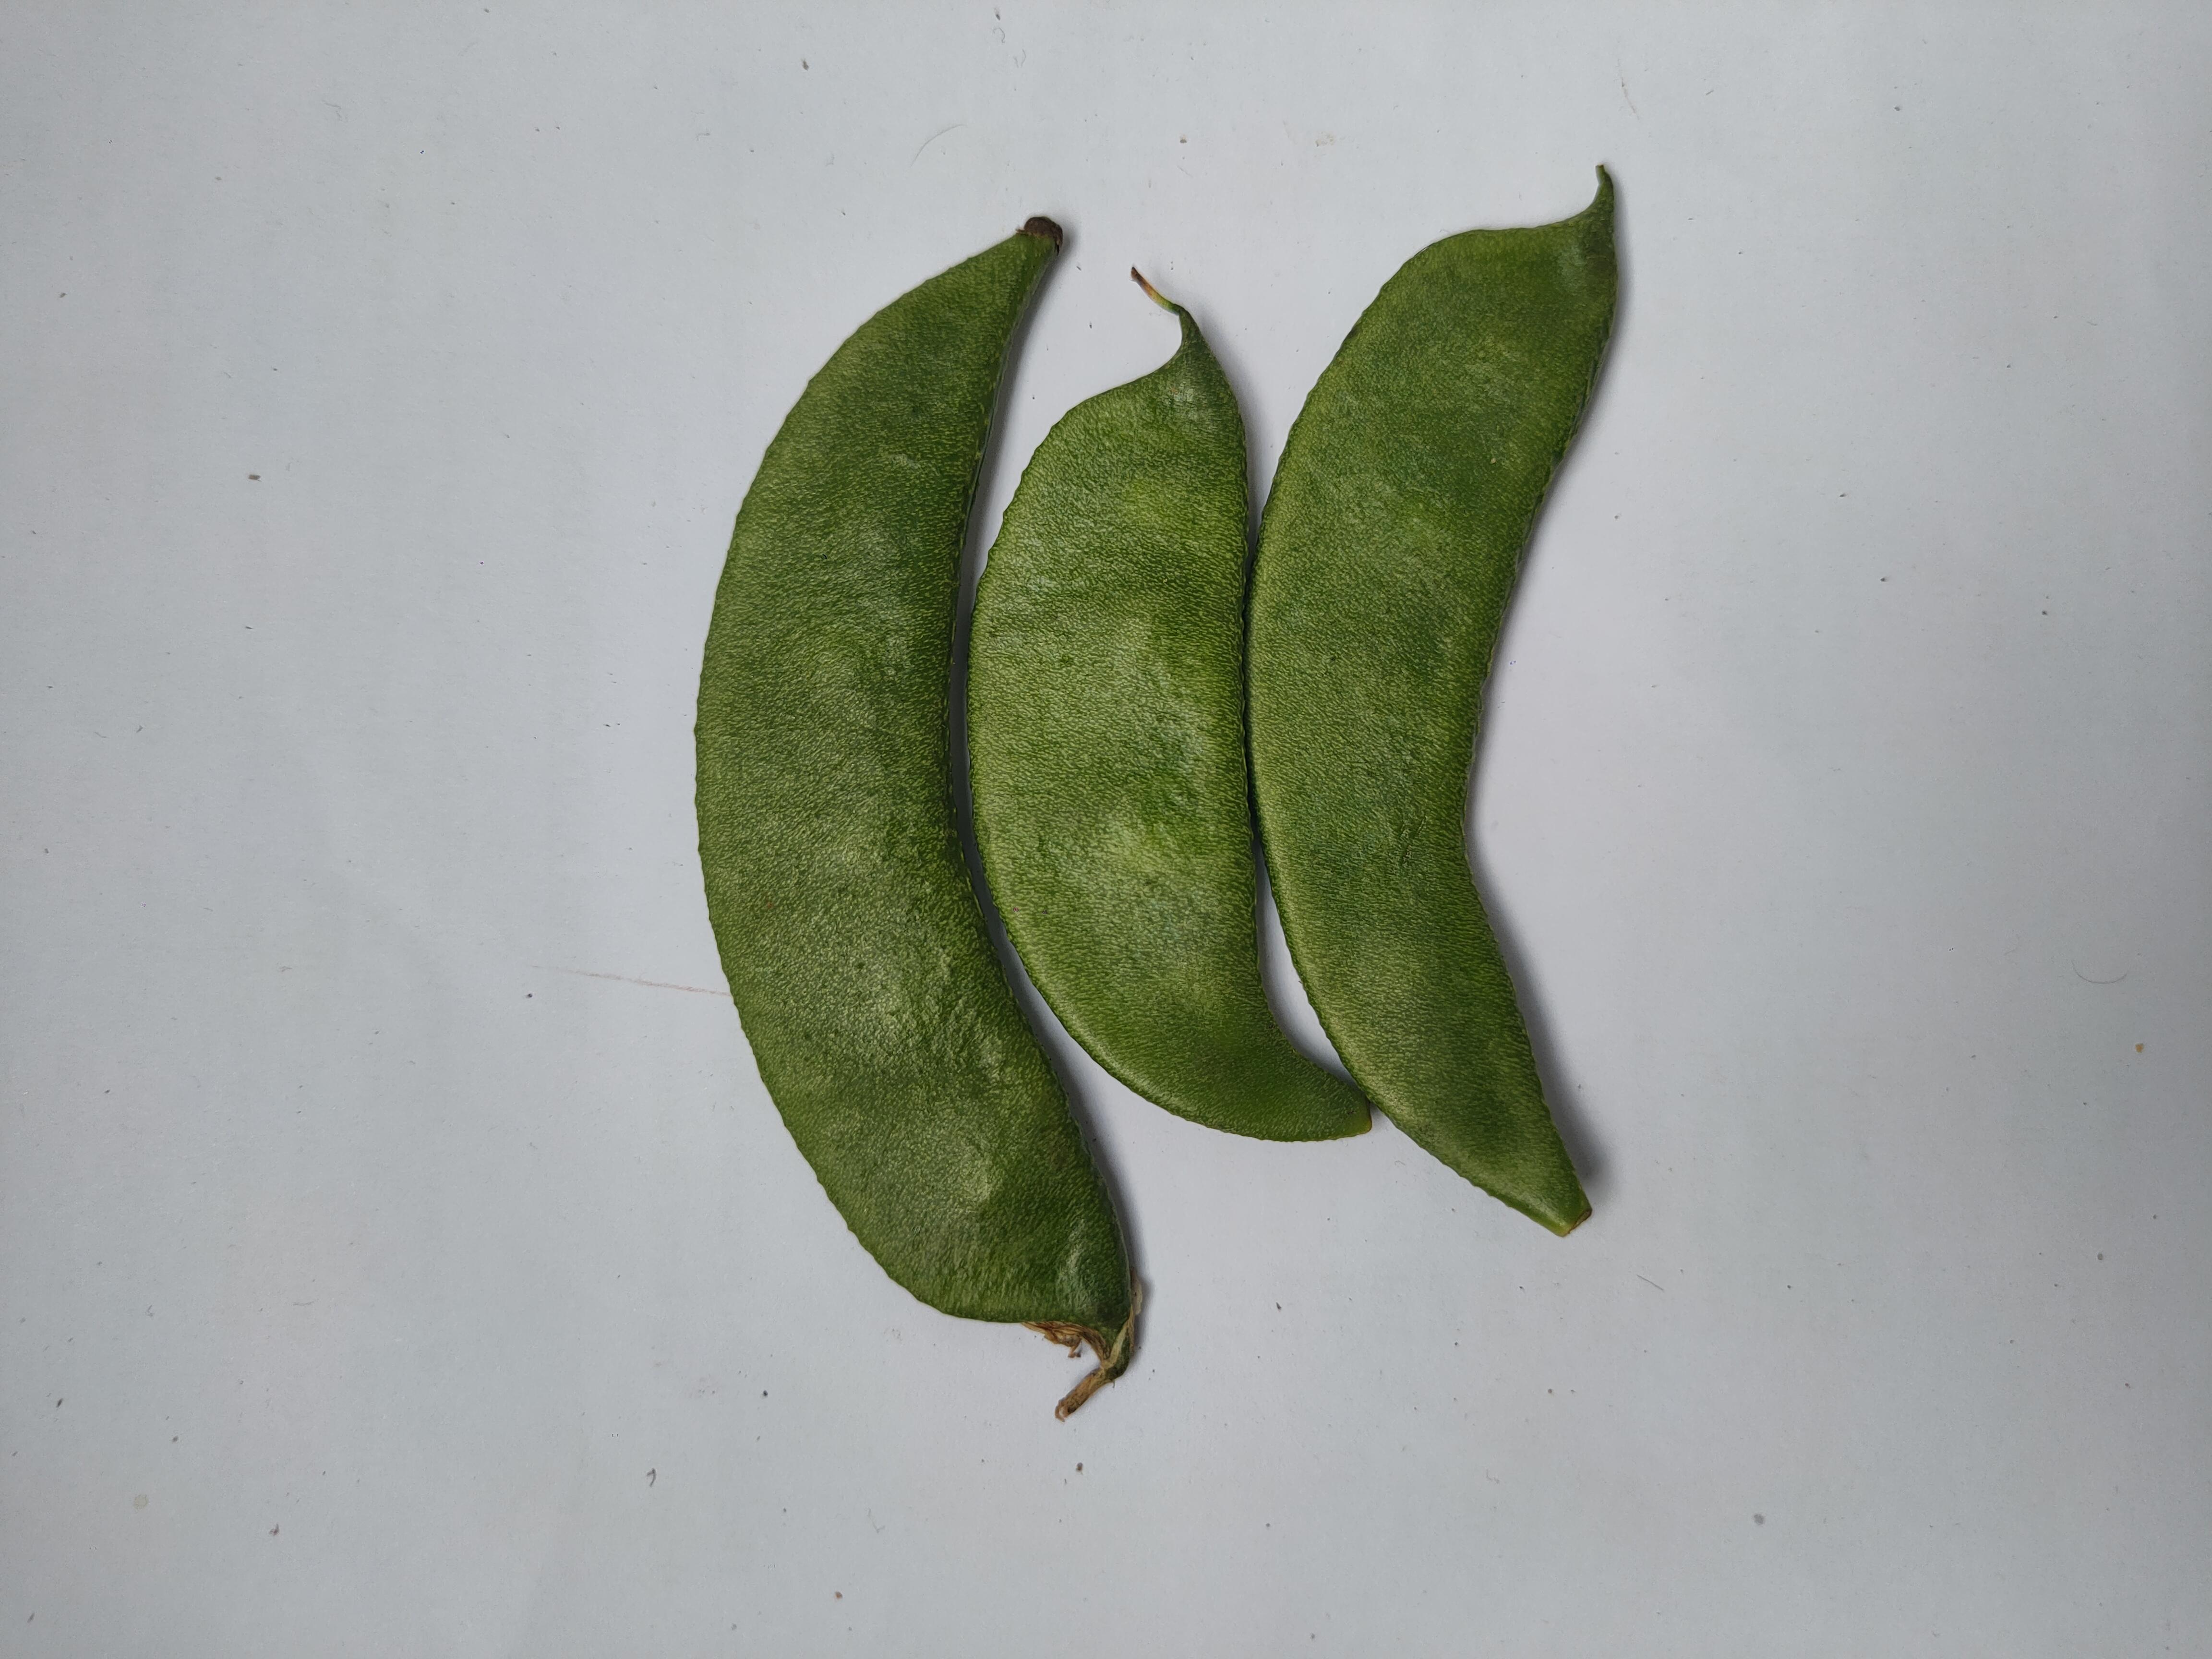
Label: Bean